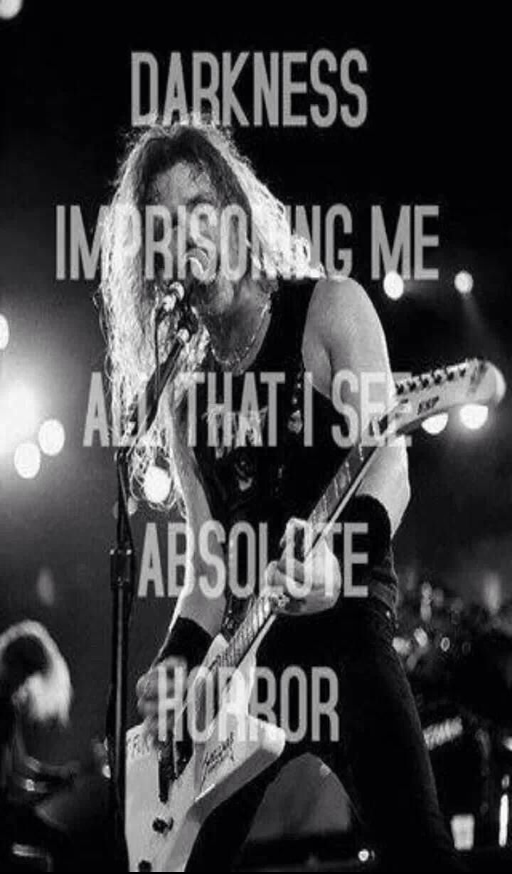
day a song that a sibling listens to and my little brother lives this song